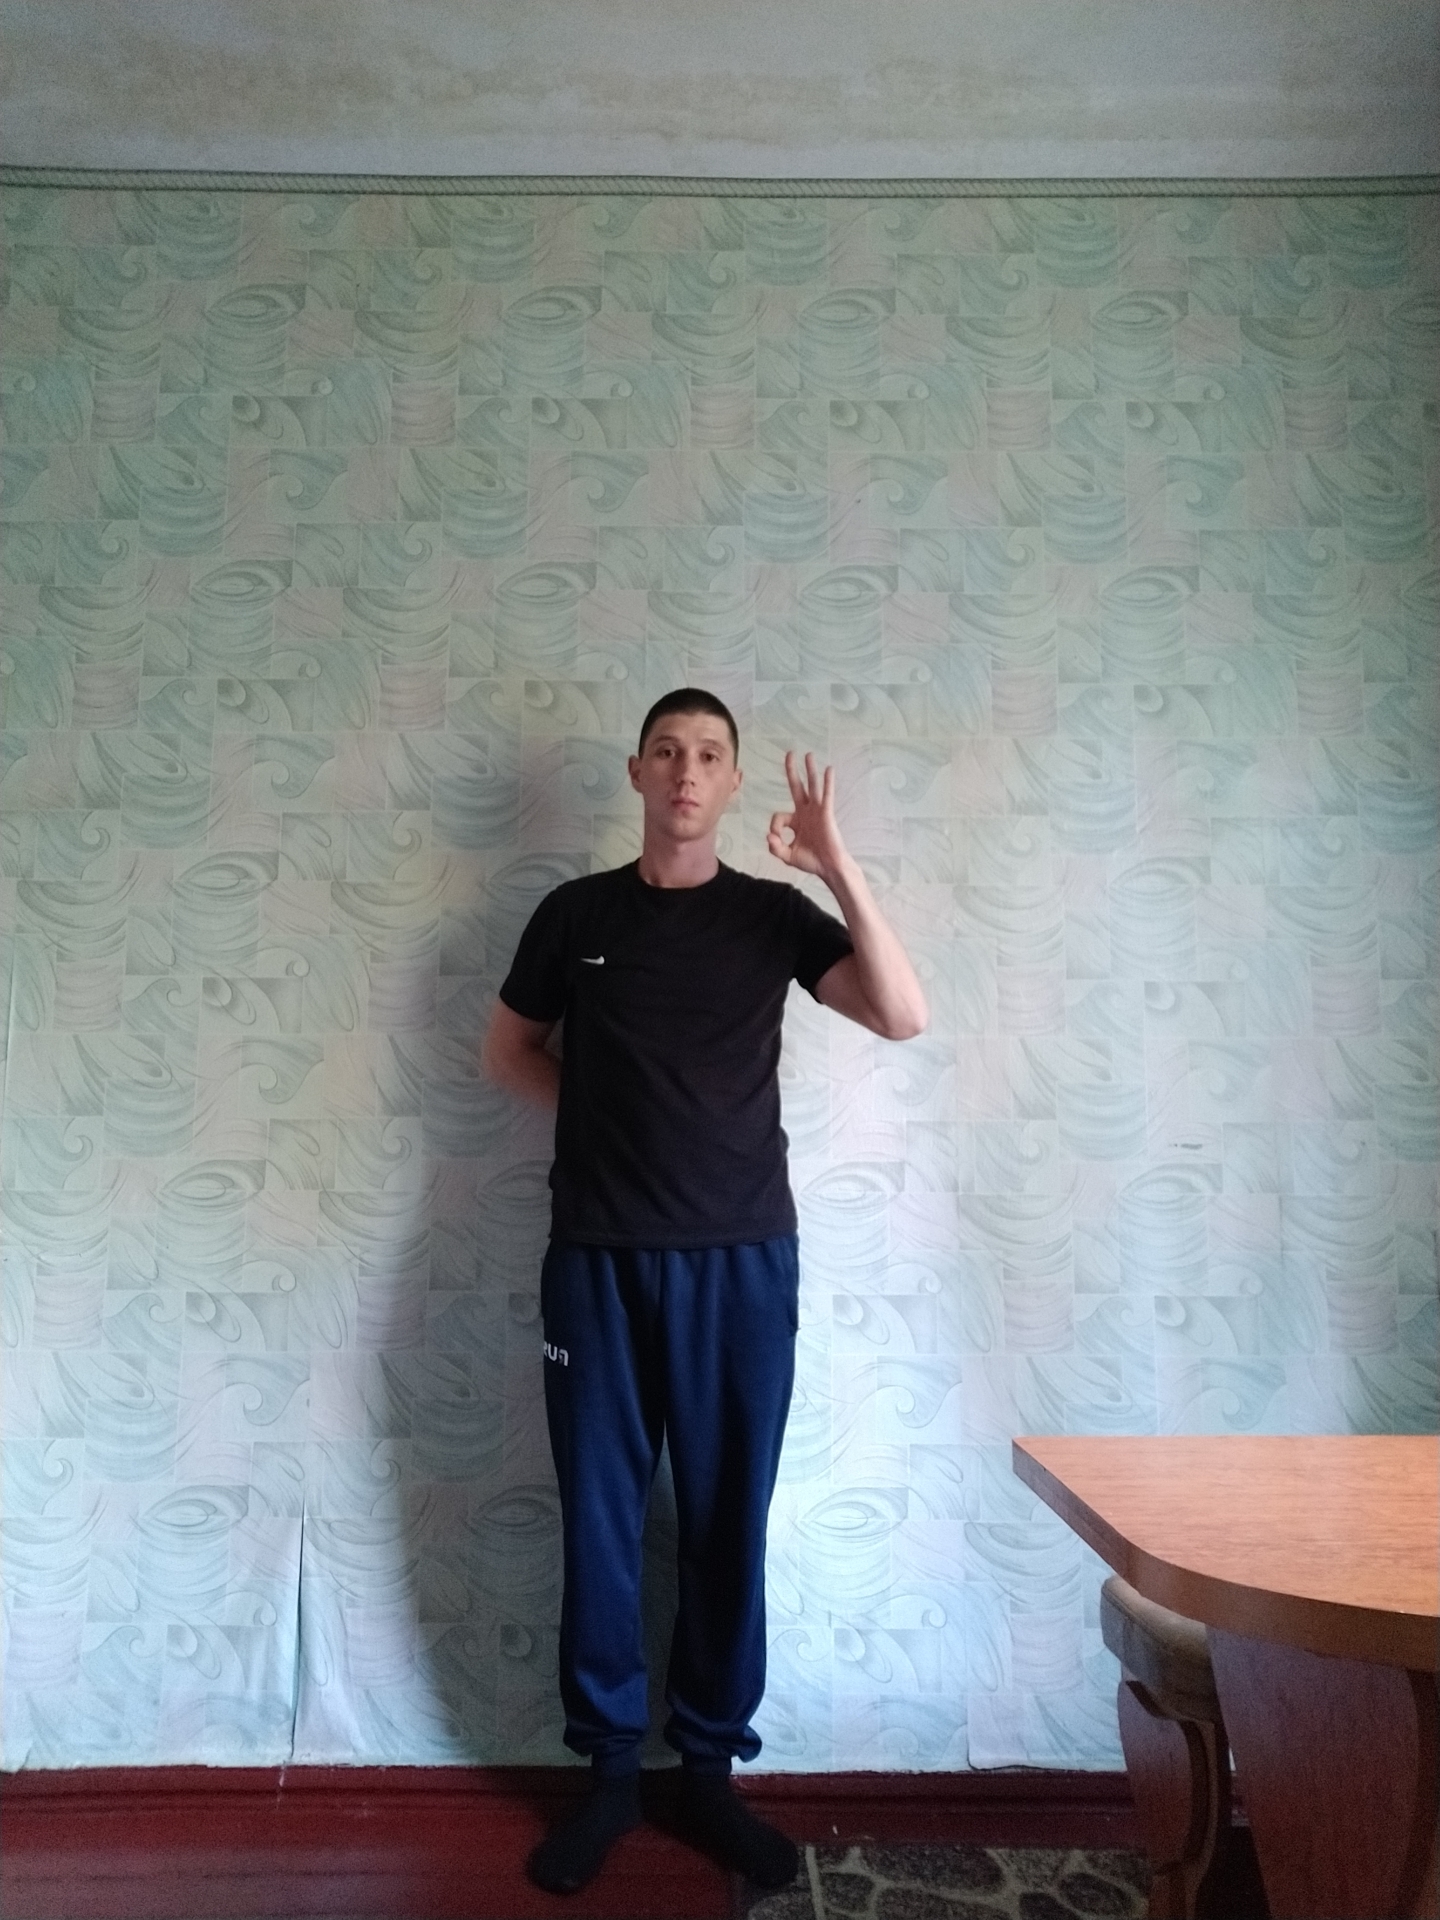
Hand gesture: ok